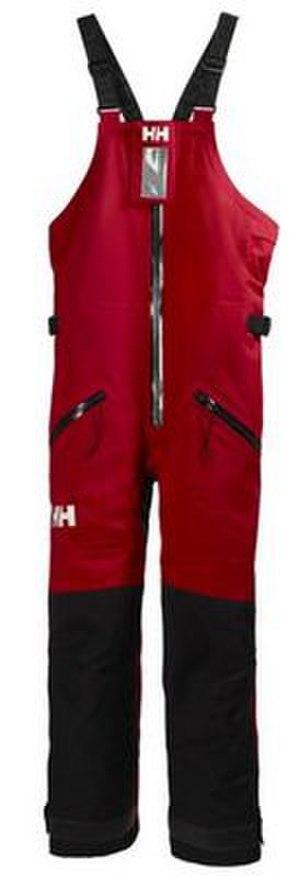
Salopette de quart exemple
La veste de quart est un vêtement chaud et imperméable qui constitue l’équipement des marins et skippers pour se protéger de l'eau, du vent et du froid.